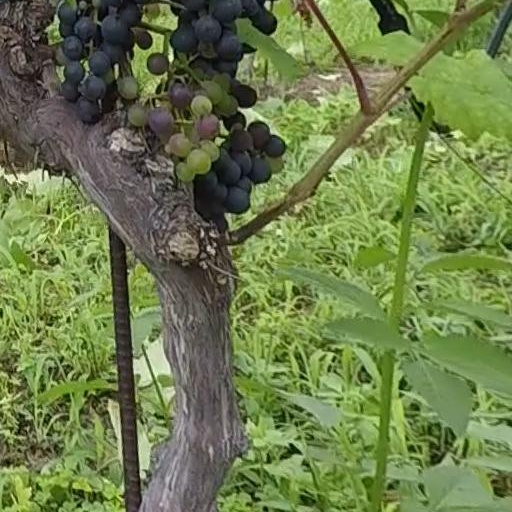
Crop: grape